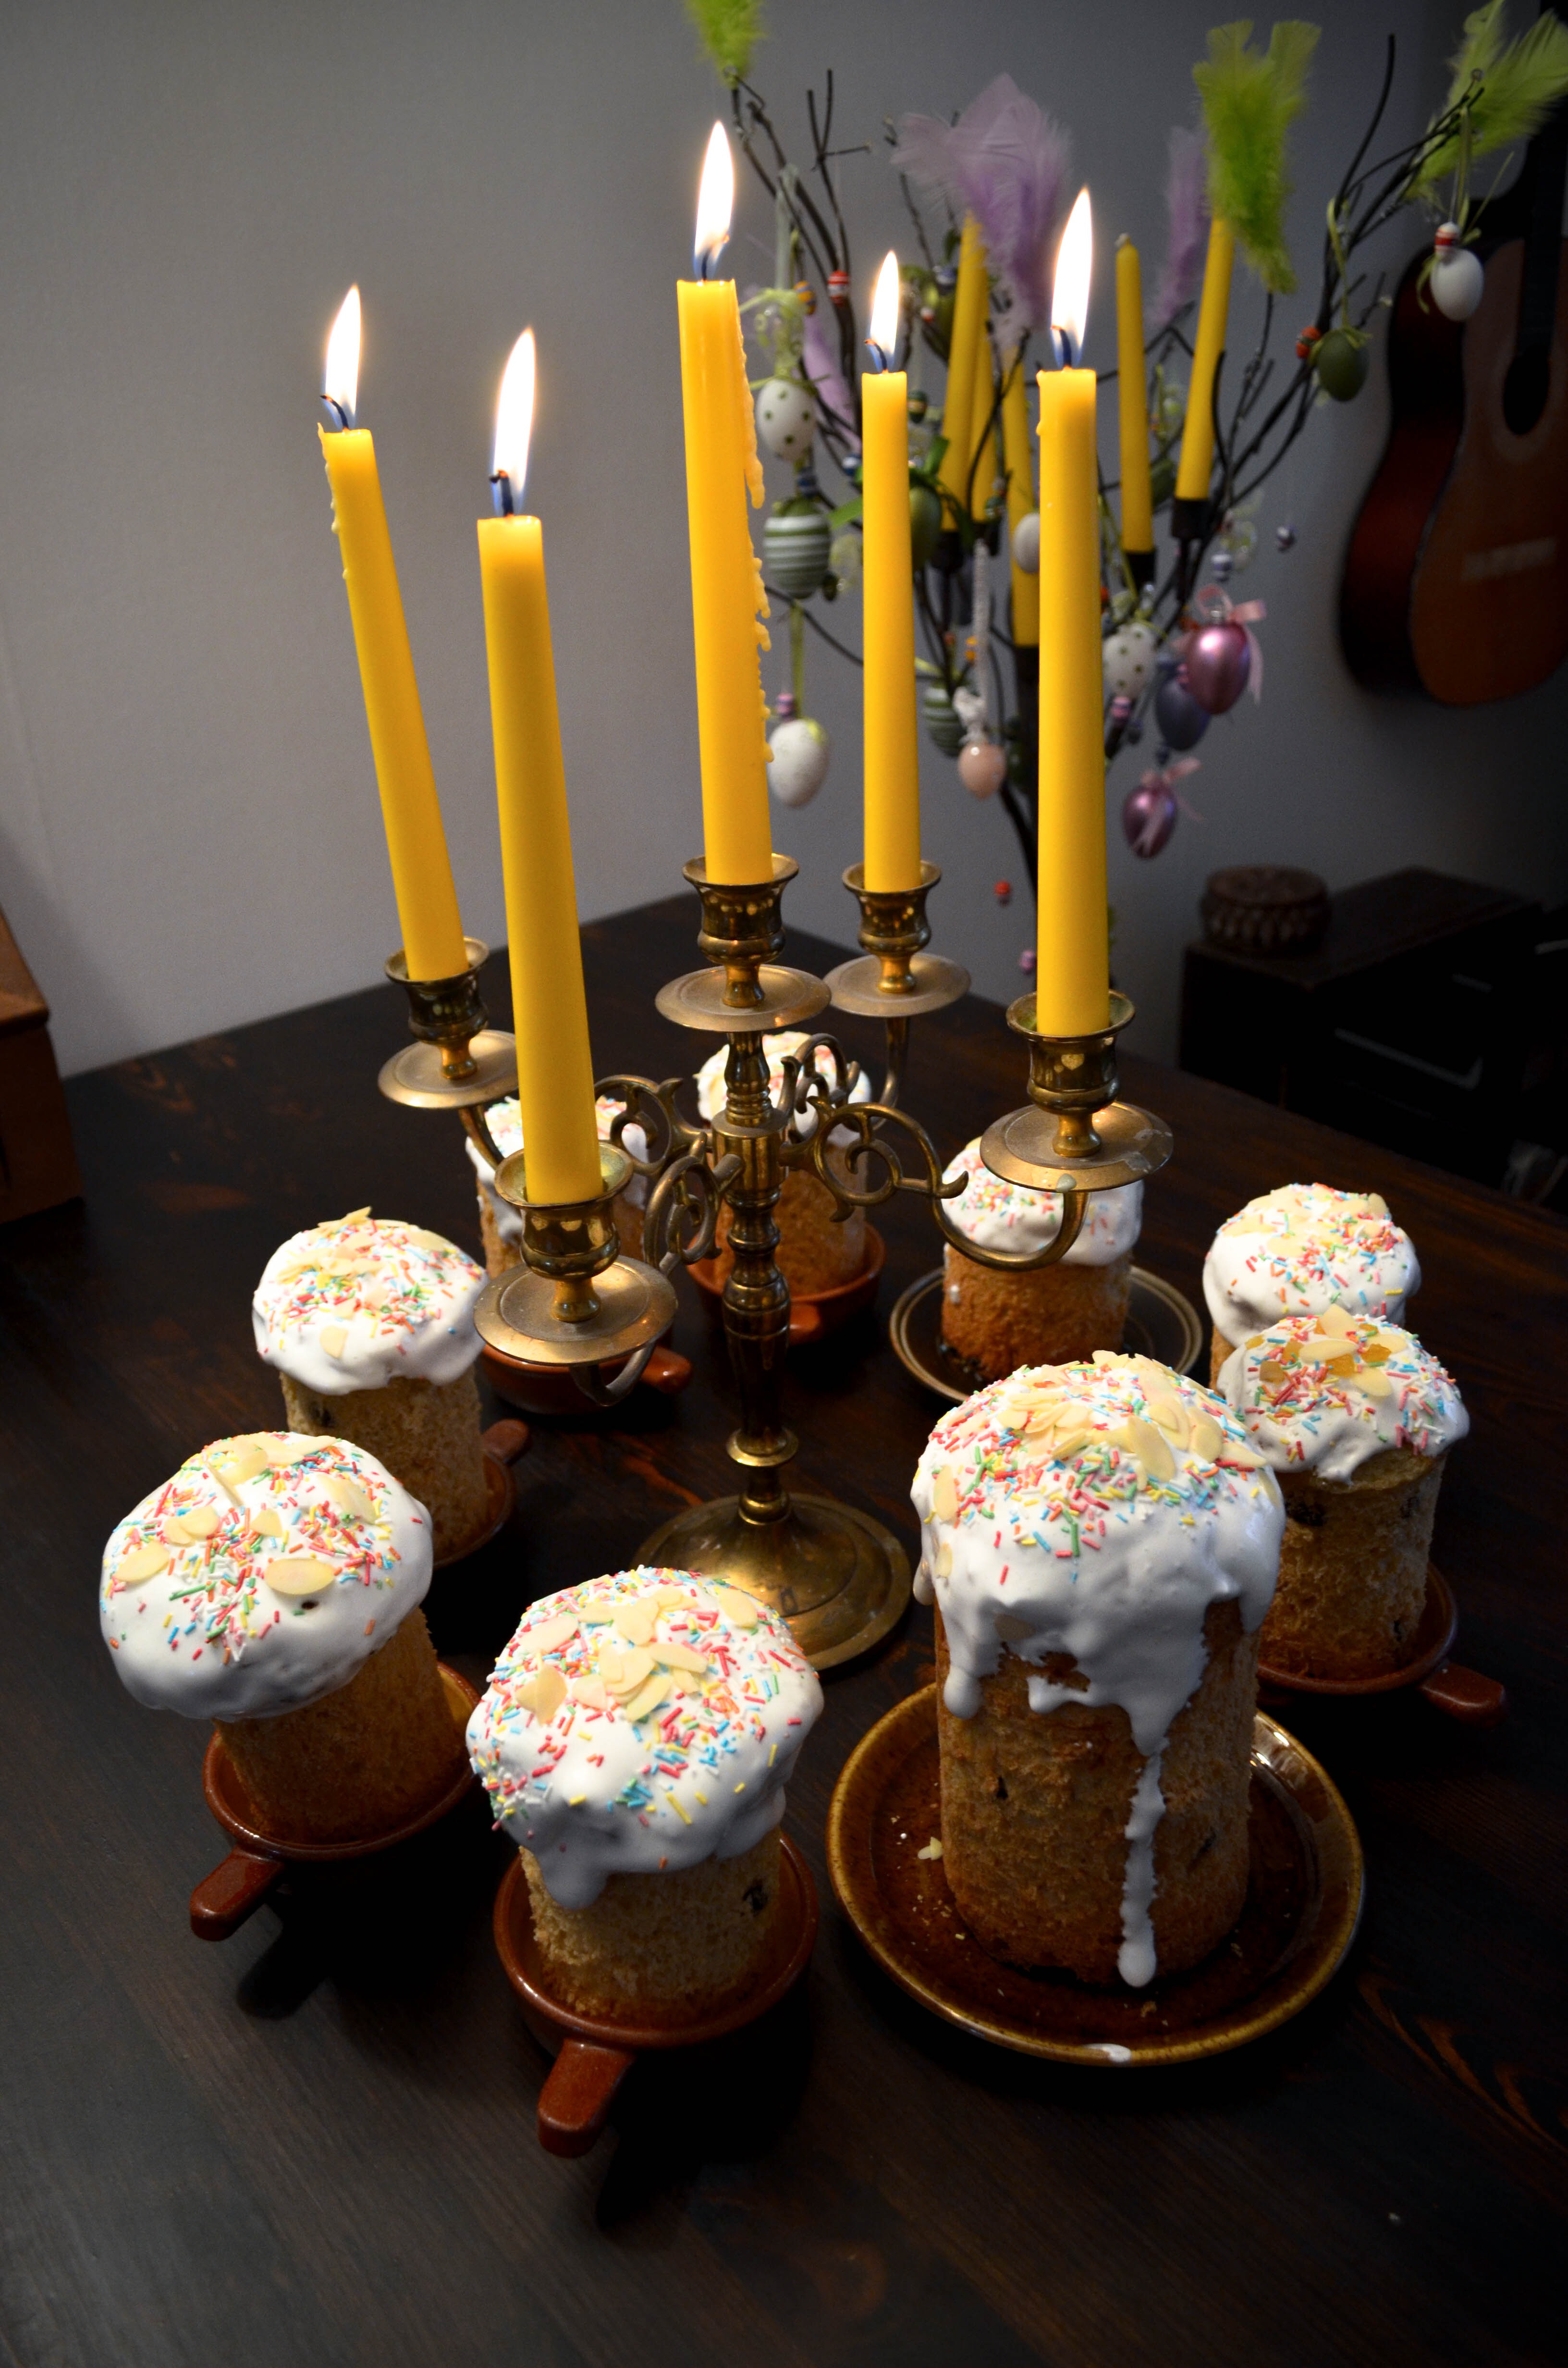
light, food, yellow, dessert, lighting, cake, party, easter, sprinkles, glaze, candle wax, kulich, ciaramicola